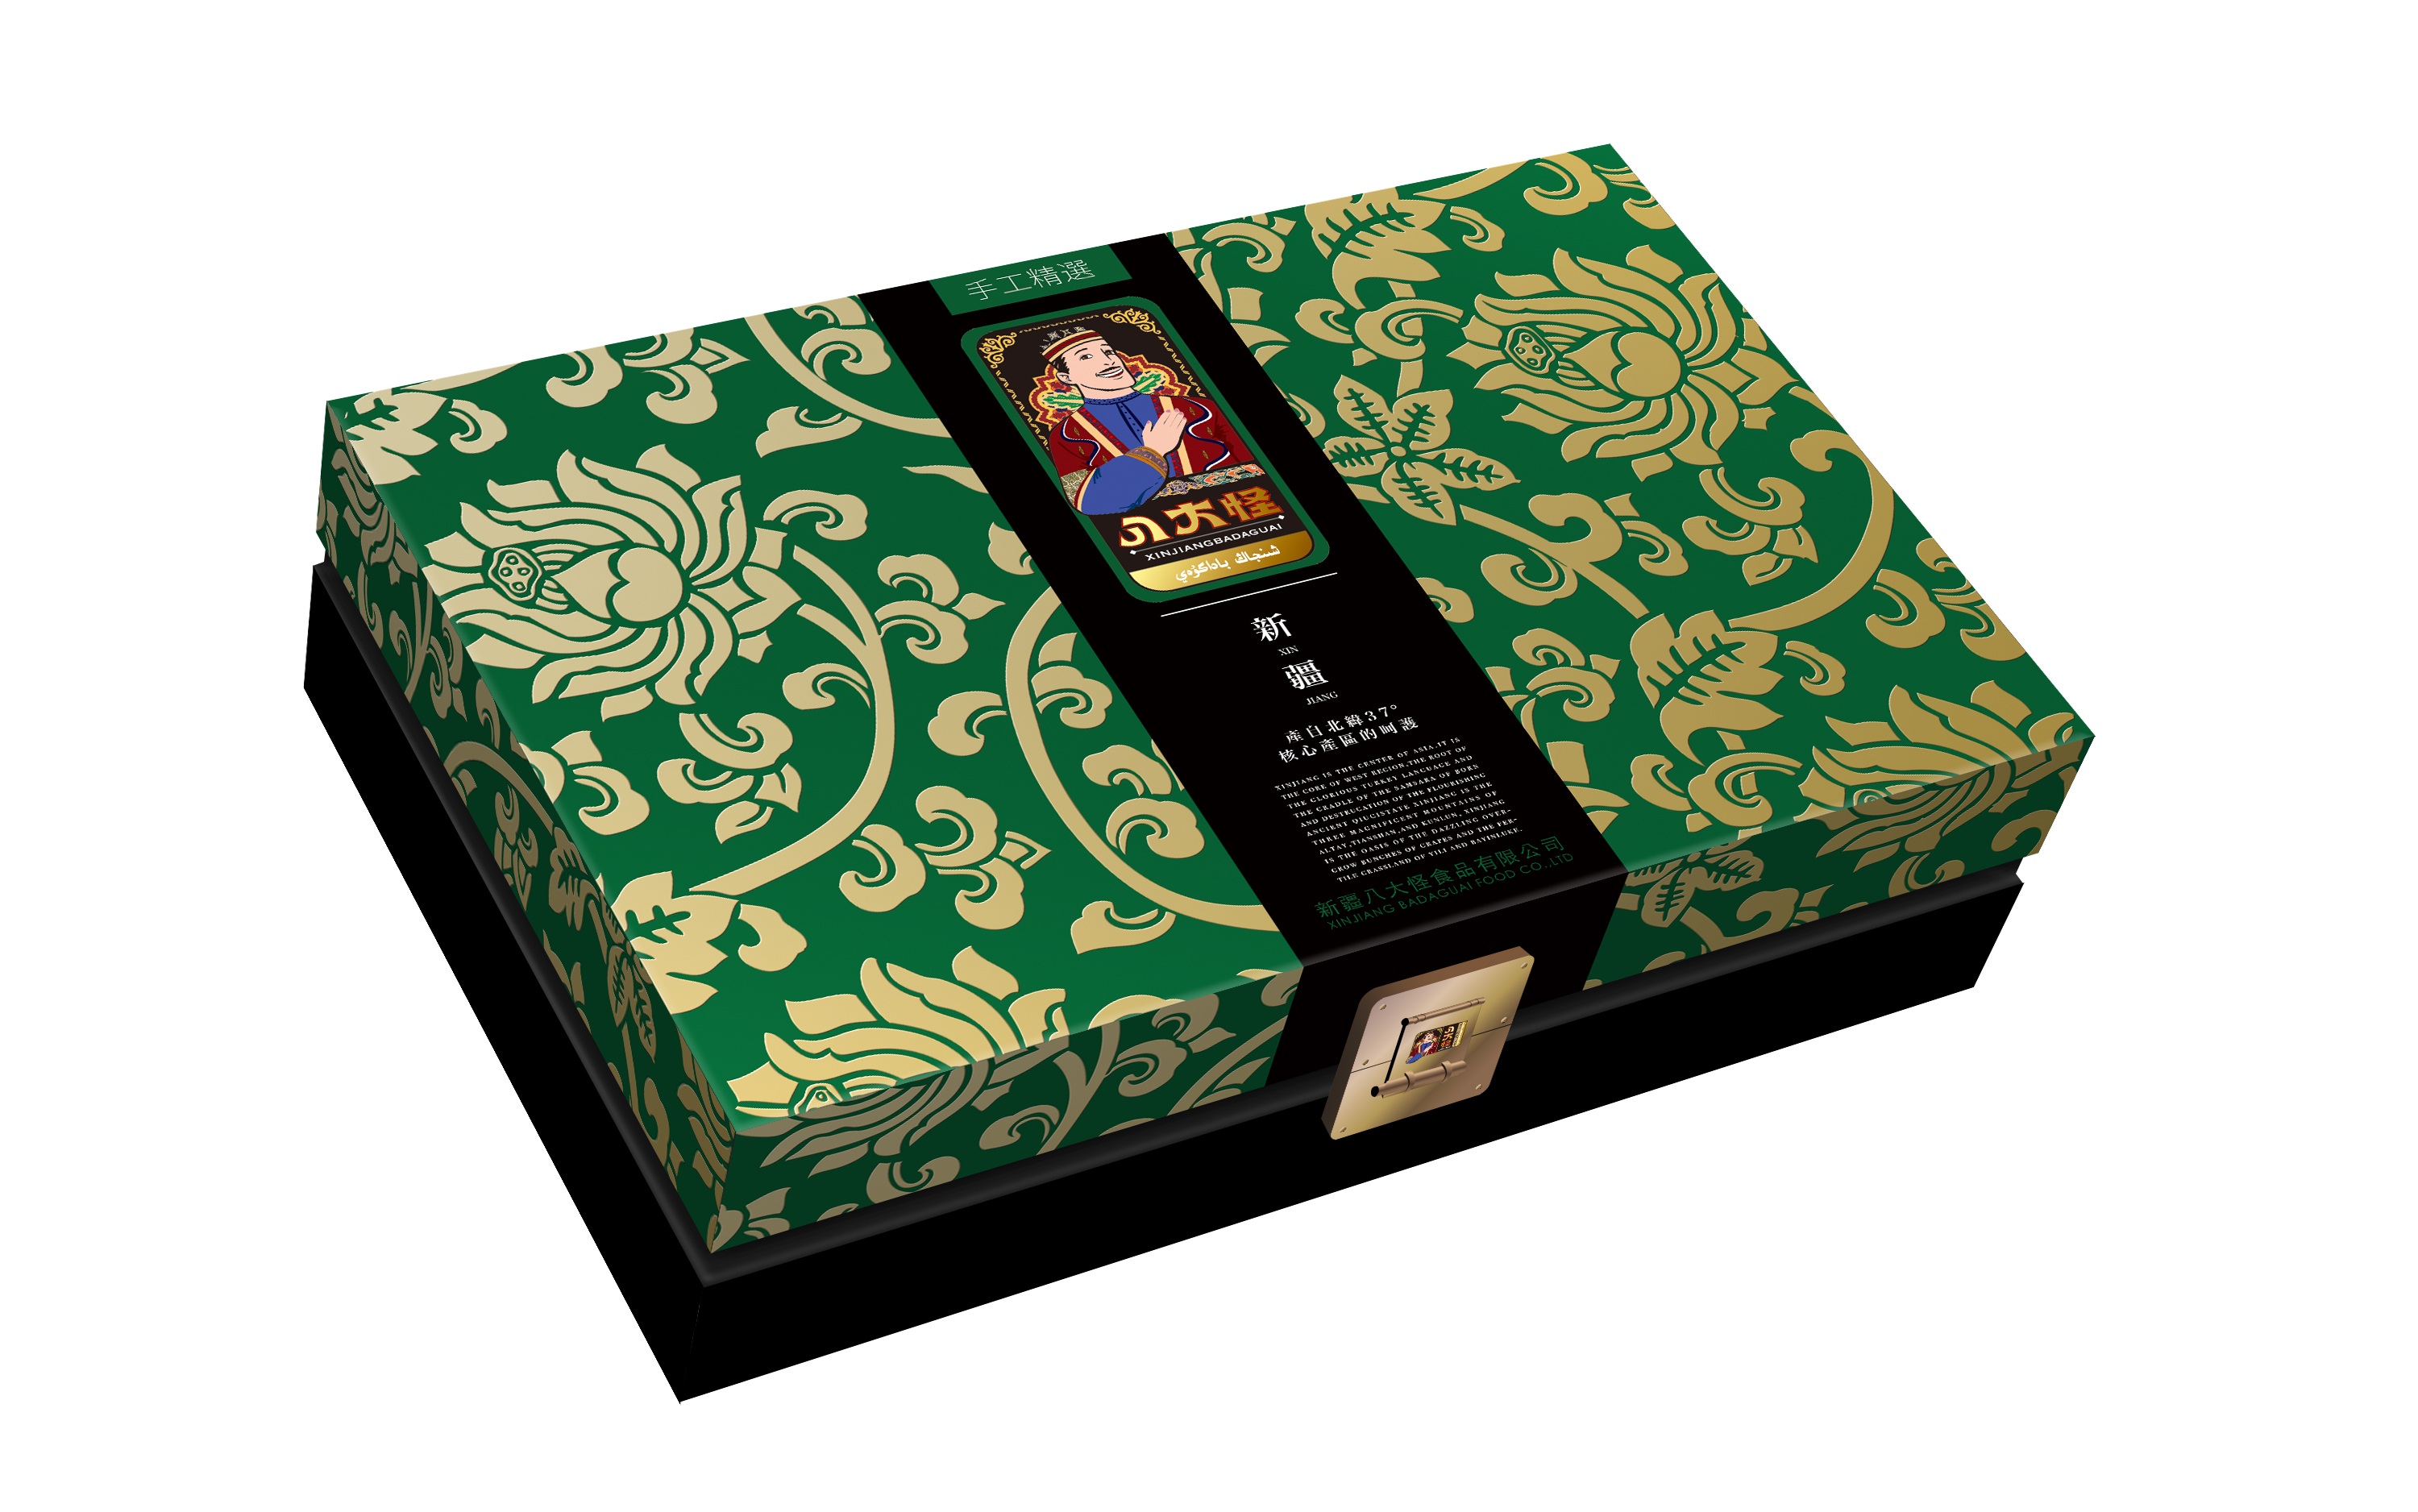
pattern, brand, design, visual, packaging, games